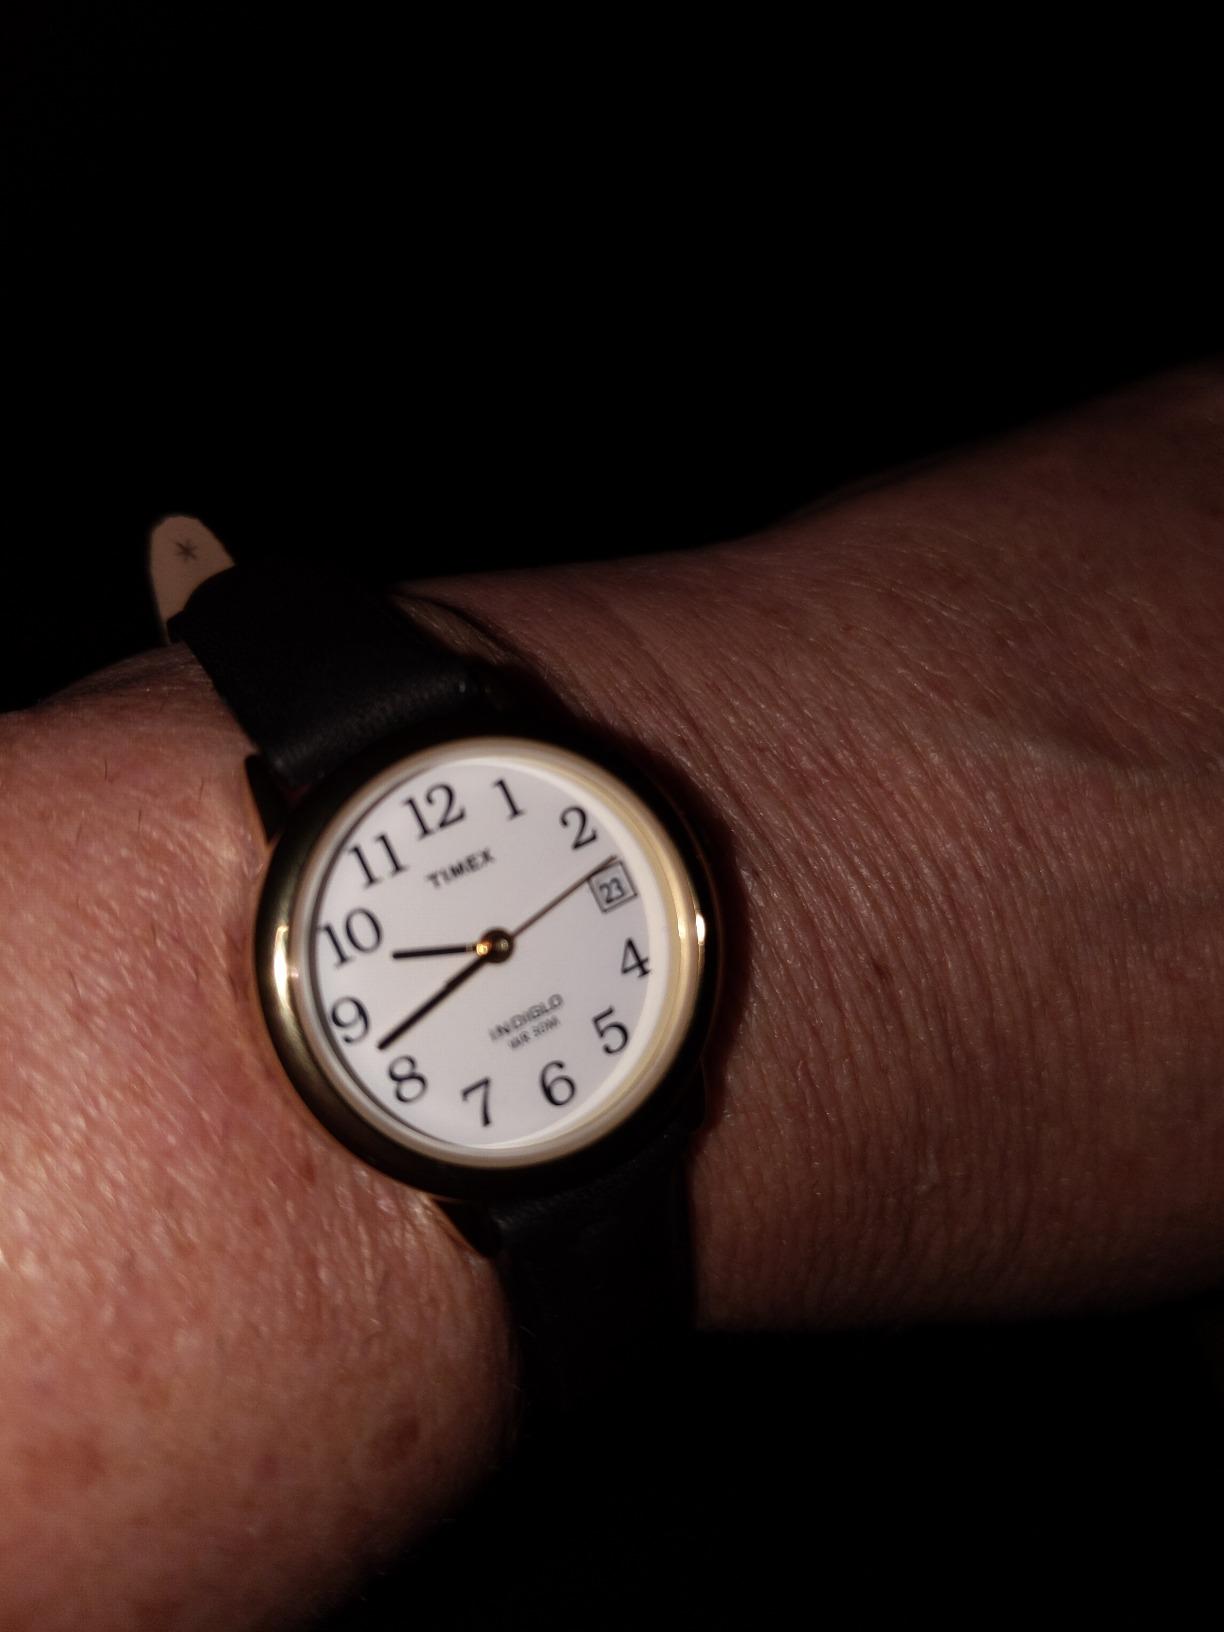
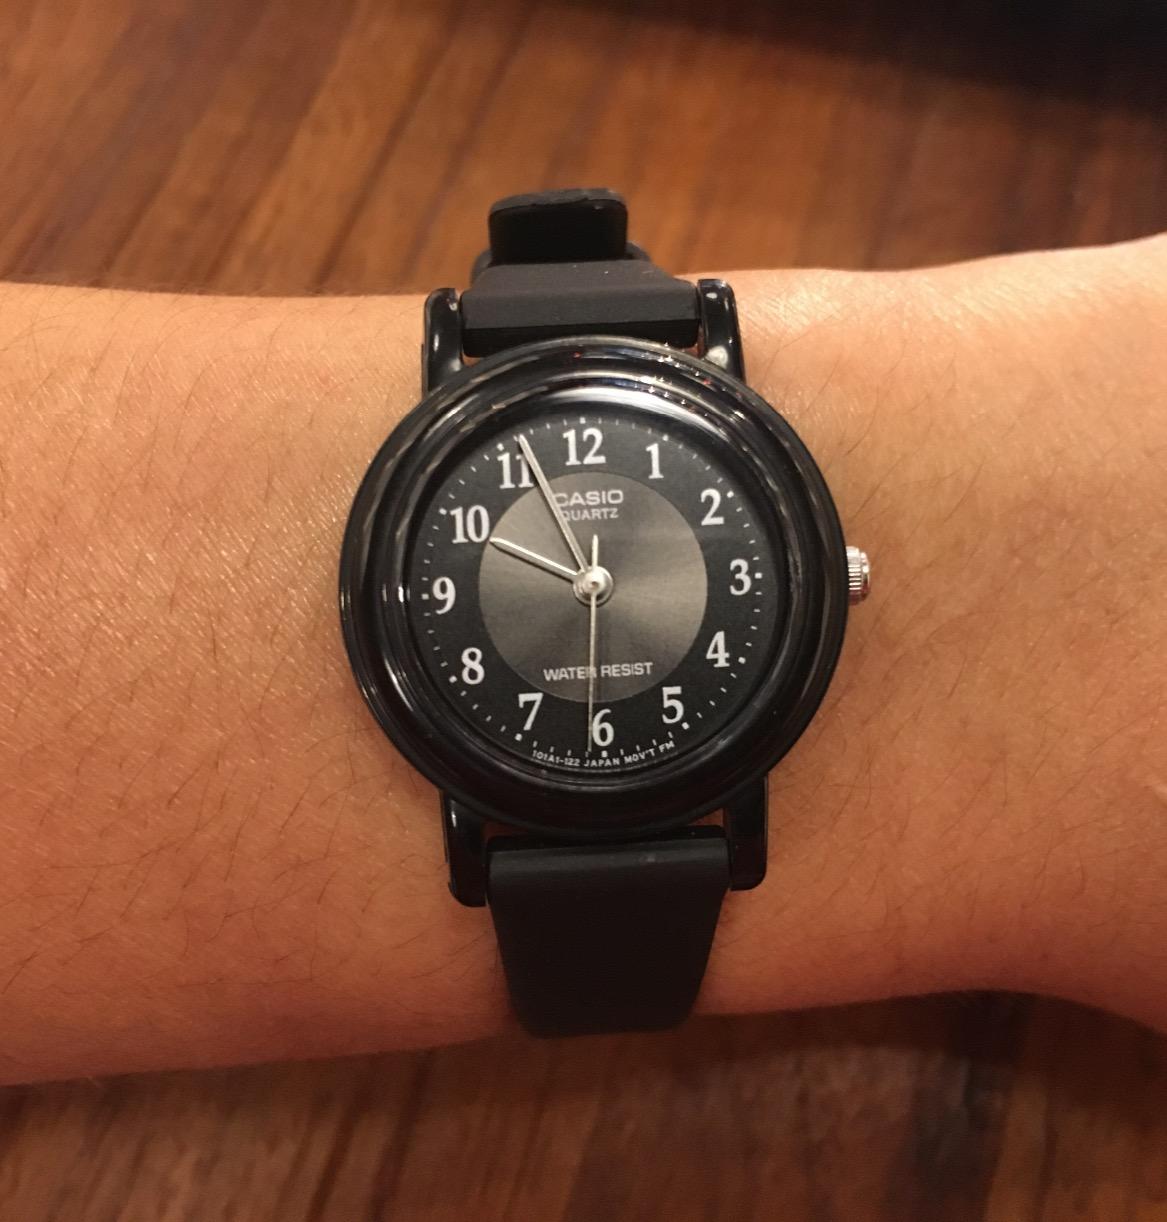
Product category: accessories_watch
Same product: no